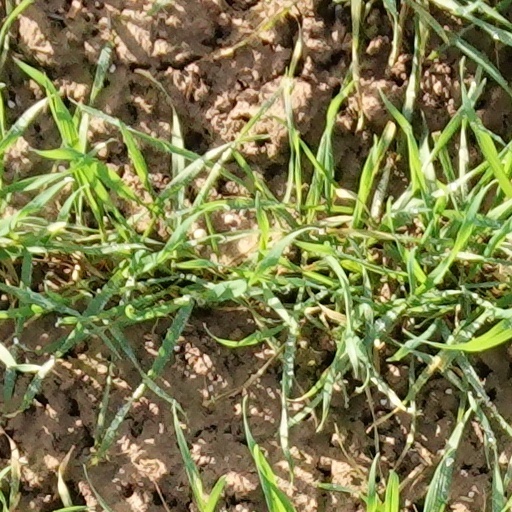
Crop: wheat